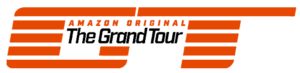
The Grand Tour
Grand Tour er et bilprogram til Amazon Video med Jeremy Clarkson, Richard Hammond og James May som værter, og produceret af Andy Wilman. De fire havde aftalt at producere serien efter at have forladt BBC-bilprogrammet, Top Gear. Deres første aftale er planlagt til 36 episoder over en periode på tre år. Programmerne bliver udgivet på Amazon Prime. Første udsendelse havde præmiere d. 18. november. 2016.